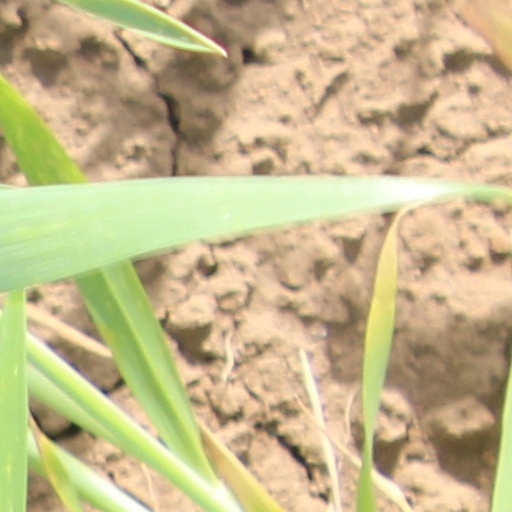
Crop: wheat